Mobutu Sese Seko

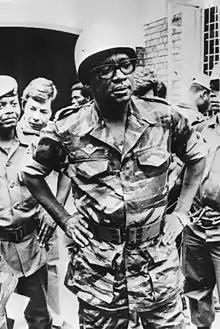
Mobutu Sese Seko in army fatigues, 1978

Early in his rule, Mobutu consolidated power by publicly executing political rivals, secessionists, coup plotters, and other threats to his rule. To set an example, many were hanged before large audiences. Such victims included former Prime Minister Évariste Kimba, who, with three cabinet members—Jérôme Anany (Defense Minister), Emmanuel Bamba (Finance Minister), and Alexandre Mahamba (Minister of Mines and Energy)—was tried in May 1966, and sent to the gallows on 30 May, before an audience of 50,000 spectators. The men were executed on charges of being in contact with Colonel Alphonse Bangala and Major Pierre Efomi, for the purpose of planning a coup. Mobutu explained the executions as follows: "One had to strike through a spectacular example, and create the conditions of regime discipline. When a chief takes a decision, he decides – period."